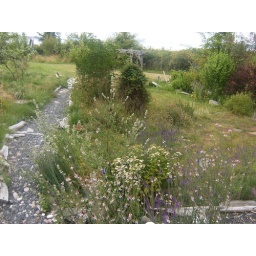
around the beach house we stayed in